1892 AHAC season

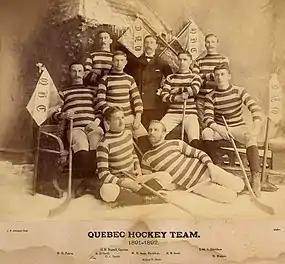
Quebec Hockey Club in 1891–92.

The Britannia Hockey Club of Montreal mounted their first challenge. Ontario champion Ottawa Hockey Club took over the championship by defeating the Montreal Hockey Club, and held it until the final game of the season, when the Montreal HC defeated them at their home Rideau Rink. It was the Montreal HC's only win of the season. The result is said to have displeased Governor-General Stanley, and after the season, he announced his donation of the Stanley Cup at the Ottawa HC end-of-season banquet, and asked for changes in the determination of the championship.